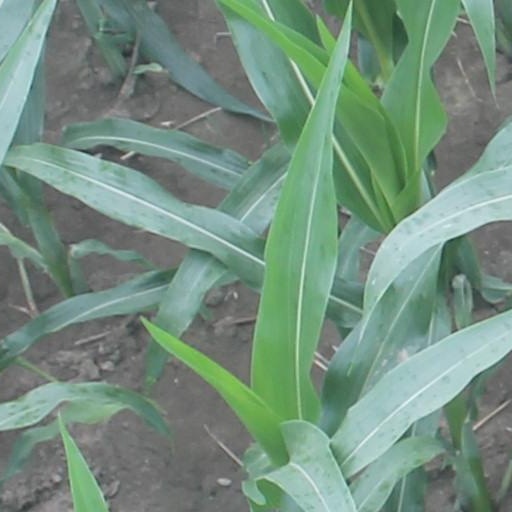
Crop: maize; corn